Edgar Towner

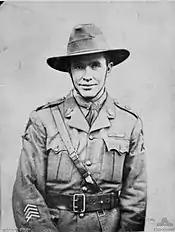
Lieutenant E. T. Towner

In July 1916, the 25th Battalion took part in its first major Western Front action at the Battle of Pozières, part of the Somme offensive. The battalion suffered 785 casualties between 25 July and 7 August. It was briefly transferred to a "quieter sector of the front in Belgium" before returning to action on the Somme in October. On 3 November, Towner was transferred to the Australian Machine Gun Corps and was assigned to the 2nd Machine Gun Battalion of the 2nd Australian Division, and was allotted to the 7th Brigade's Machine Gun Company. He was commissioned as a second lieutenant fifteen days later, and assumed command of the battalion's transport section.